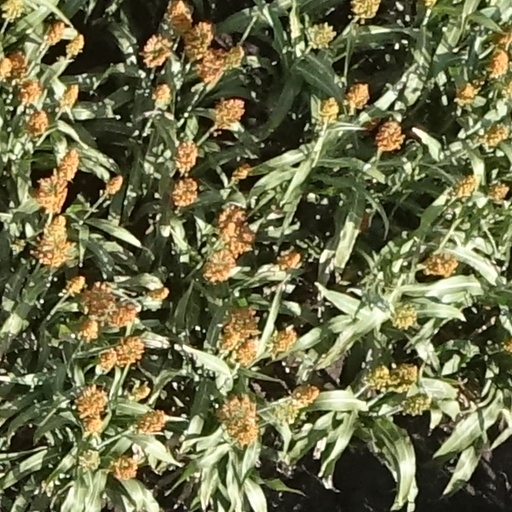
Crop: sorghum